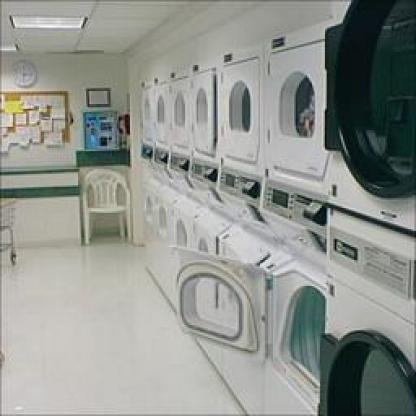
Scene: Indoor